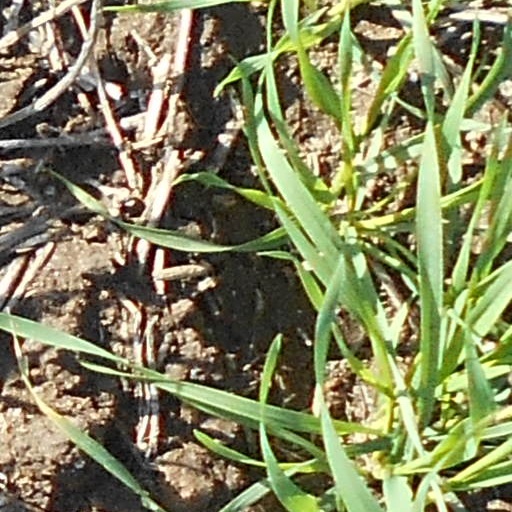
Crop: wheat